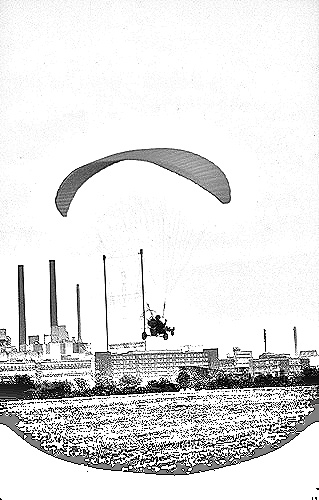
Portrait style: Sketch Portrait